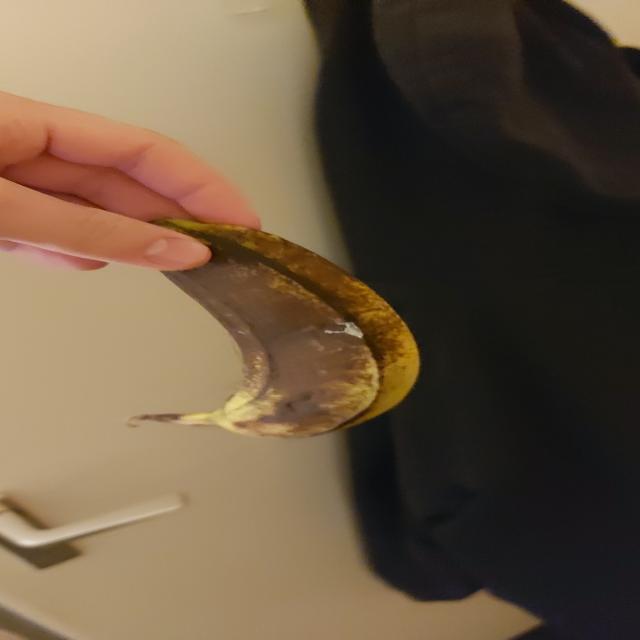
Label: bananas